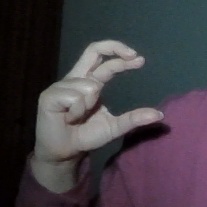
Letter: thal